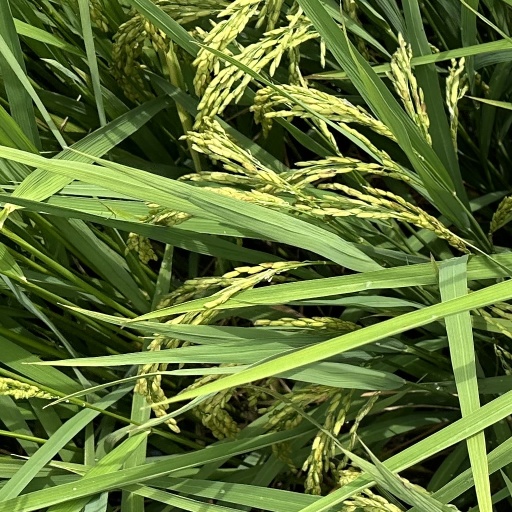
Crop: rice